Adam Sofronijević

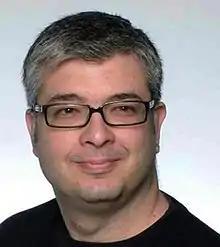
A photo of Sofronijević in 2015

Adam Sofronijević (Belgrade, July 15, 1973) is a Serbian library information specialist and university professor. He received several national awards for his work, worked as an organizer of a number of scientific and professional lectures and projects of national importance in the field of digitization in culture.